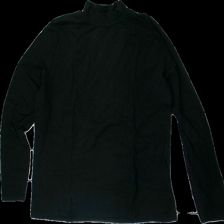
View: front
Type: Top
Category: Ladies
Brand: H&M
Colors: Black
Material: 100% cotton
Cut: Regular, Turtle neck
Size: XL
Season: All
Damage: hårig över hela
Price range: <50
Recommended usage: Reuse
Description: svart långärmad polotröja som är lite hårig över hela